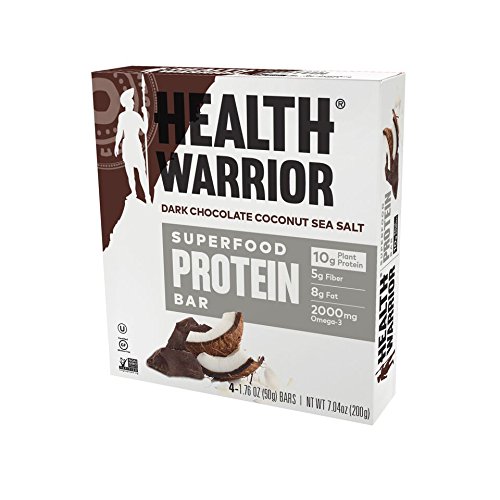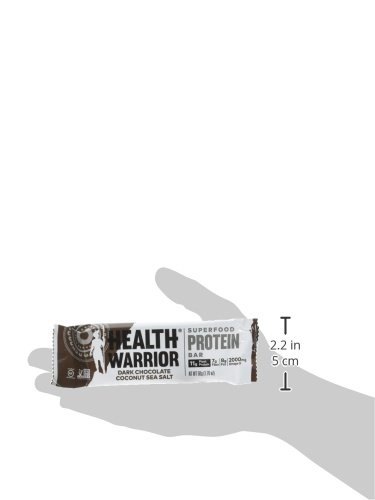
Health Warrior Dark Chocolate Coconut, 4 Count
Category: Grocery
With about 200 power-packed calories to satisfy any hunger gap in your day, Health Warrior's Chia Protein Bar provides the crucial building block your body needs—protein—in a unique way. The bar's 10g of clean protein come from a proprietary blend of super plants: chia, quinoa, peas, and oats. Along with being a high source of fiber, omega-3, antioxidants, and iron, calorie-for-calorie Health Warrior Chia Protein Bars have half the sugar of most protein bars. Grab a Bar - Join the Tribe.
Features: 10g of plant protein from a blend of chia, quinoa, oats, and peas No soy No whey